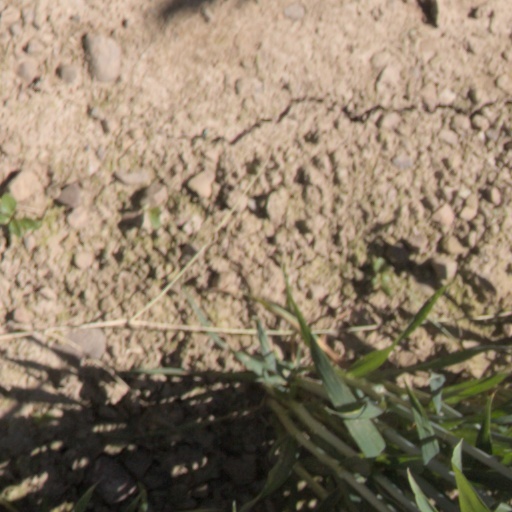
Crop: wheat